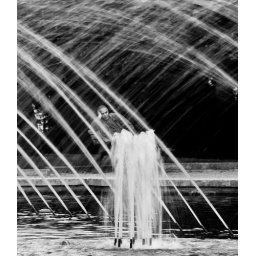
To think or to sink in the water